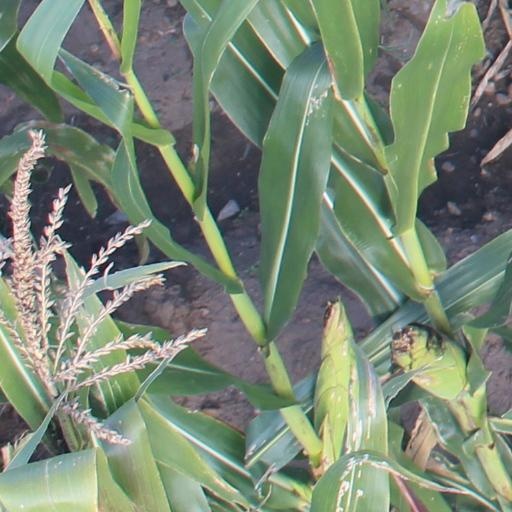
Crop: maize; corn